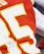
Number: 5